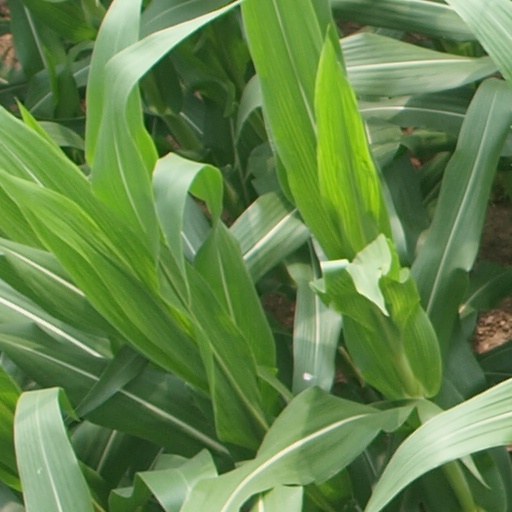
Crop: maize; corn